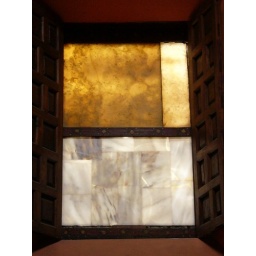
Thin sheets of stone were used in place of glass for the windows in la Capilla de la Virgen Carmen.